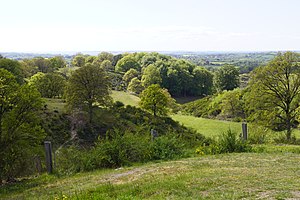
Svanninge Bakker
Udsigt i Svanninge Bakker
Udsigt i Svanninge Bakker
Svanninge Bakker eller Svanninge Bjerge er et bakket område på omkring 280 ha, med åbne arealer, skov, udsigter, vandhuller m.m., beliggende mellem Faaborg og Arreskov Sø i Faaborg-Midtfyn Kommune. Området er den sydvestlige del af, og omtales ofte synonymt med "De fynske alper". Det er sandede bakker, der indtil omkring 1900 lå hen som hede og krat. I 1883 begyndte man en tilplantning for at dæmpe sandflugten, og i årene fra 1900-1910 blev store arealer tilplantet.